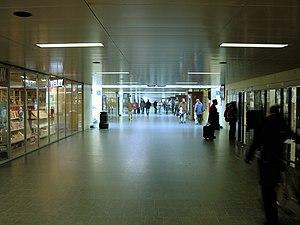
La gare de Louvain est une gare ferroviaire belge de la ligne 36, de Bruxelles-Nord à Liège-Guillemins, située à proximité du centre de la ville de Louvain, dans la province du Brabant flamand en Région flamande.